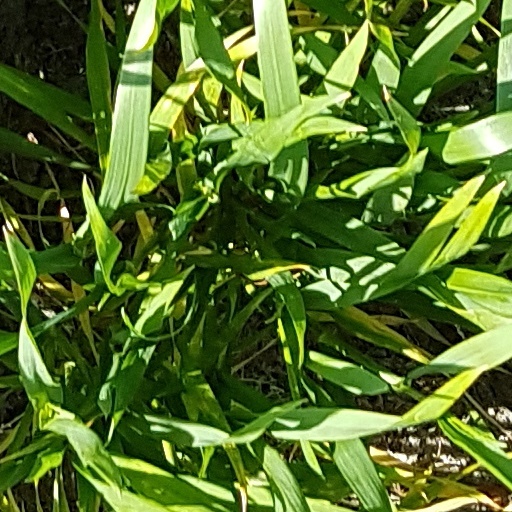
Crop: wheat